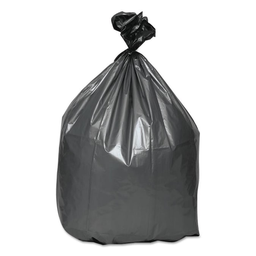
Label: plastic